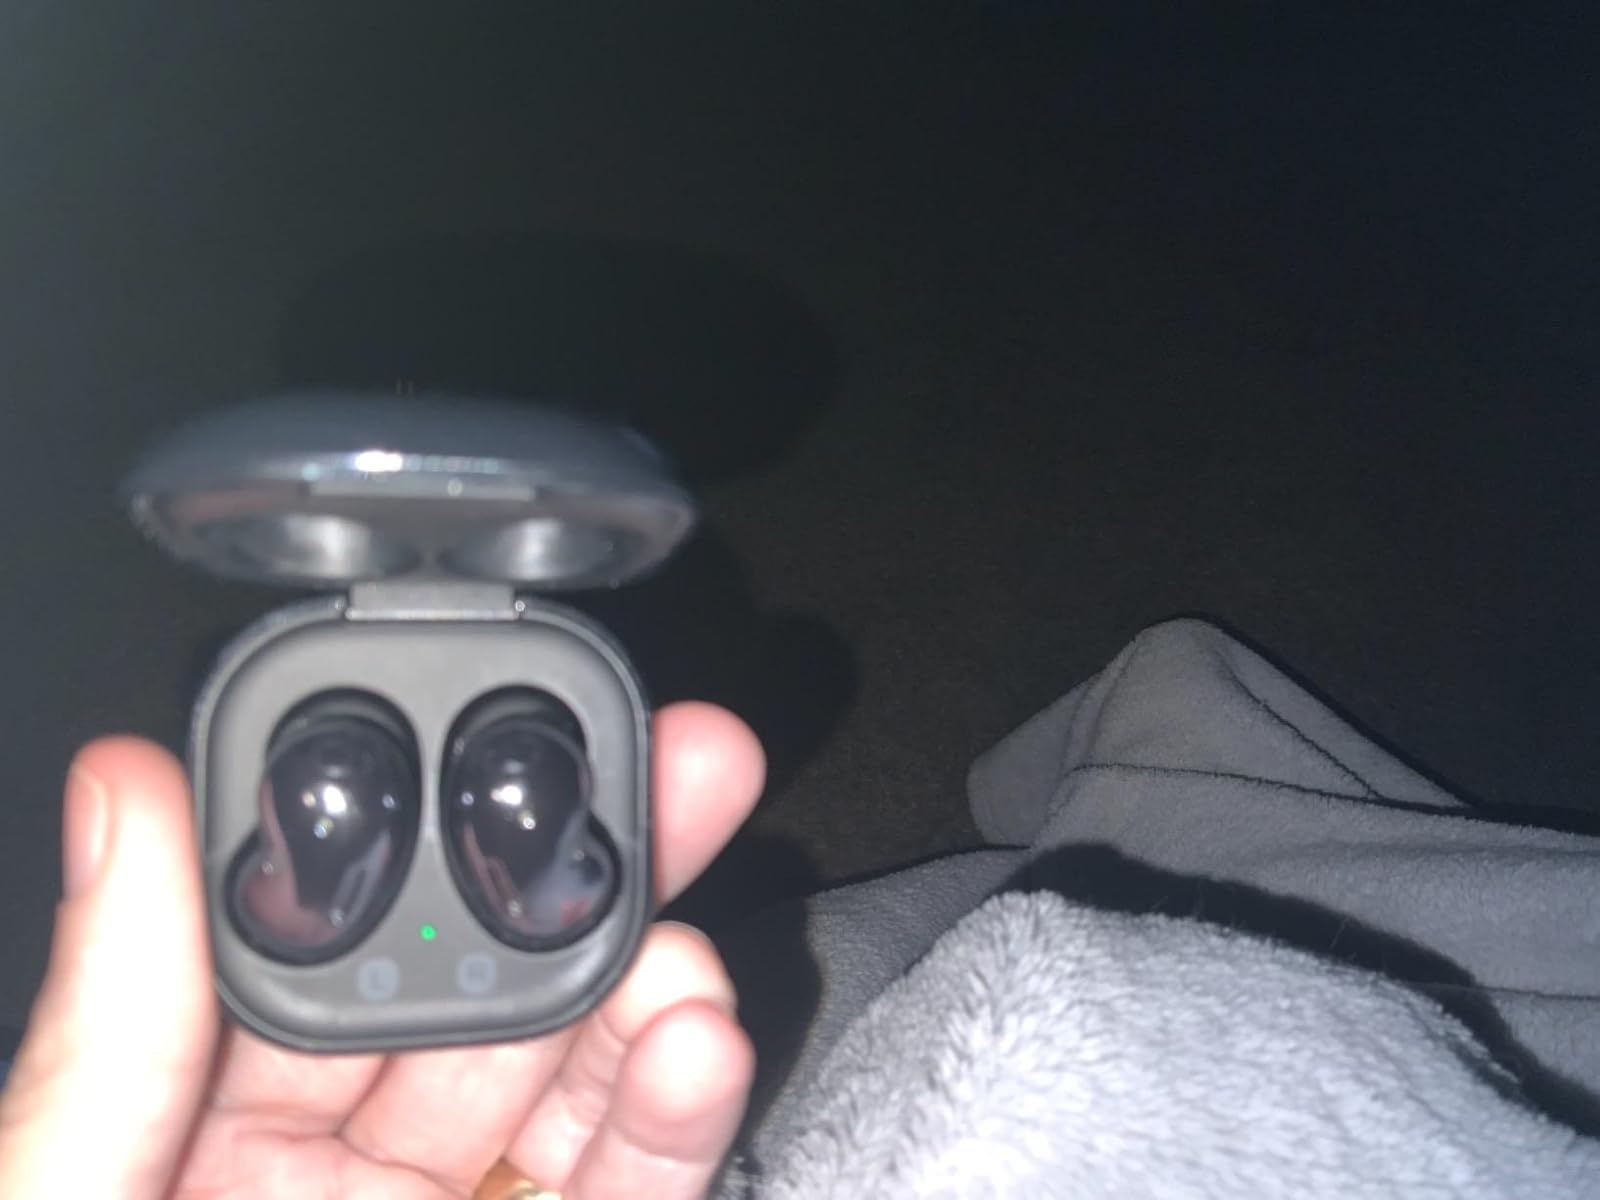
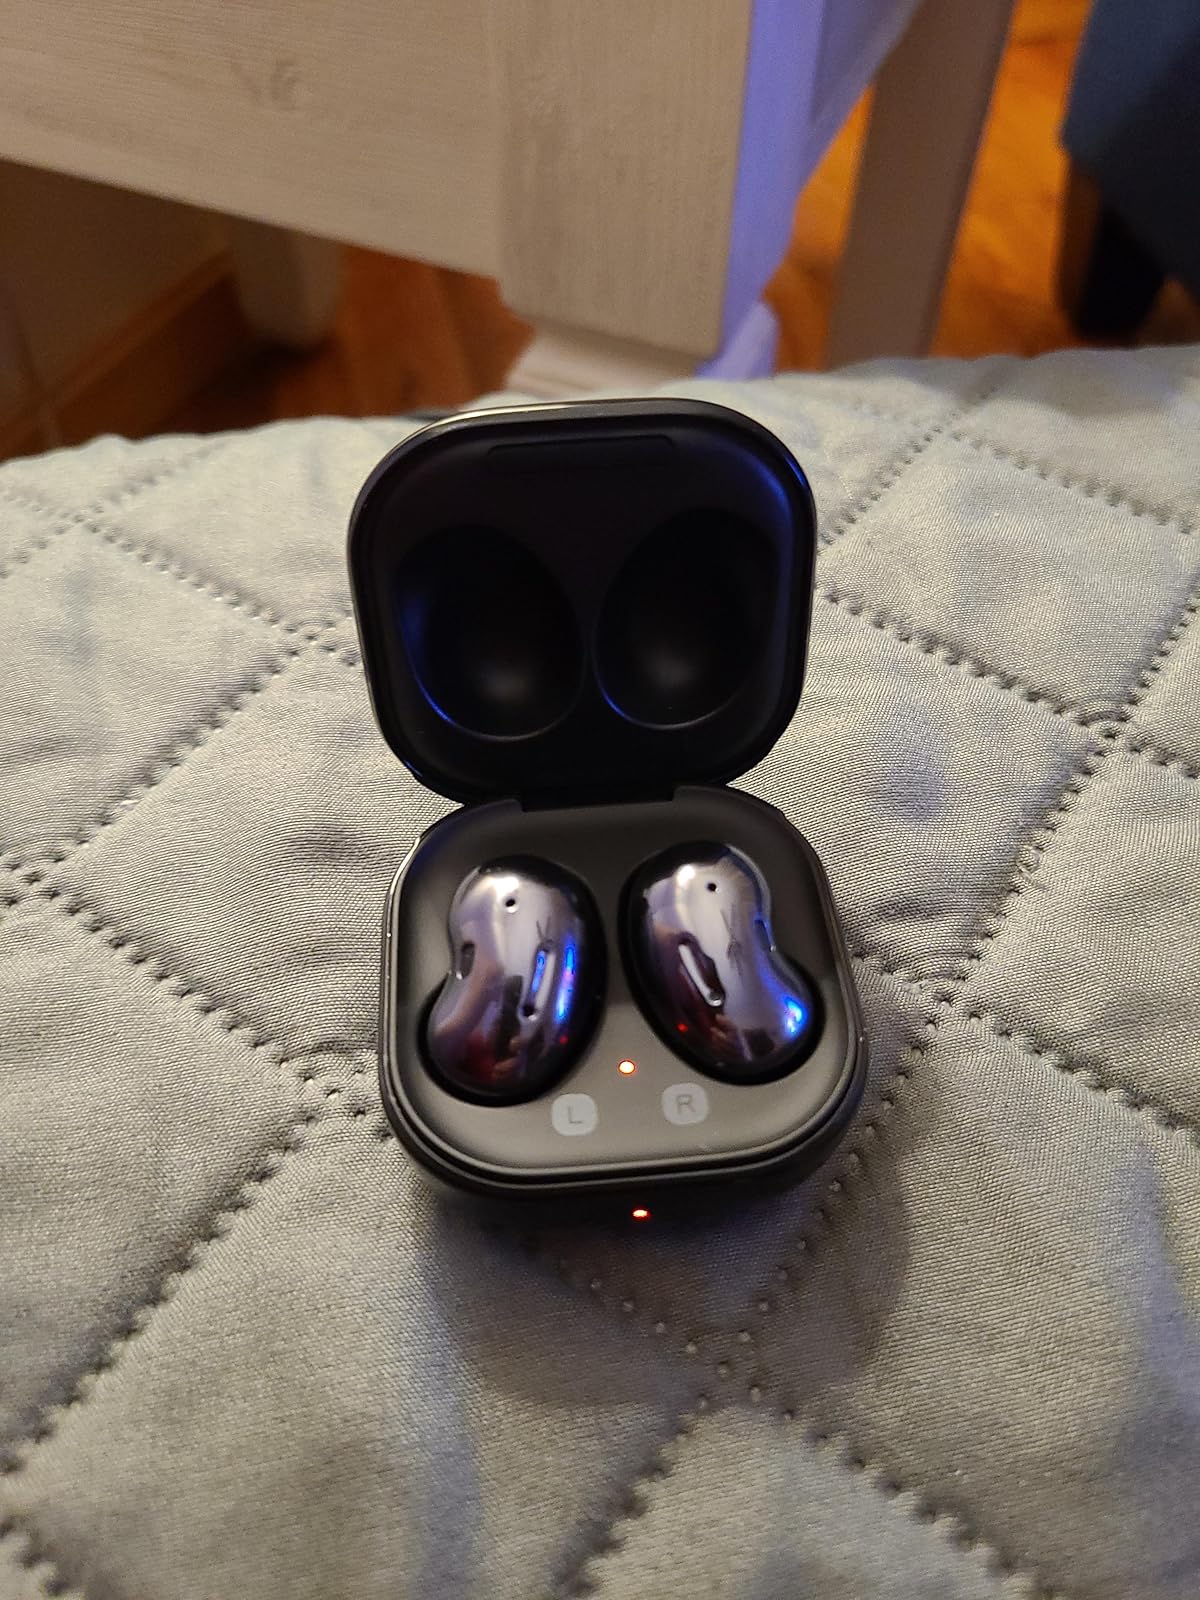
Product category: earbuds
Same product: yes